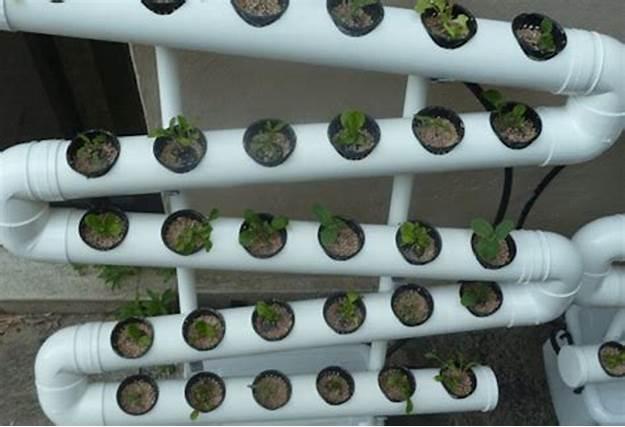
Mimea imestawi vizuri ndani ya kifaa maalumu kisicho na udongo, ikipokea virutubisho kupitia maji safi, ikiwa ni sehemu ya teknolojia ya kisasa ya kilimo cha haidroponi, kinachotumia nafasi ndogo kwa ufanisi mkubwa.